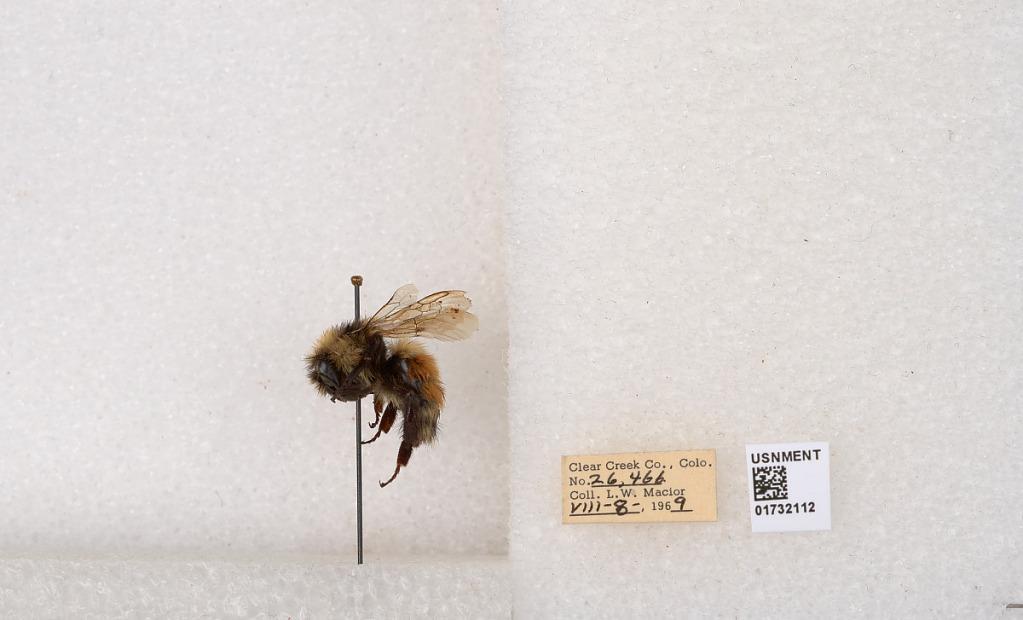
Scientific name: Bombus (Pyrobombus) sylvicola Kirby
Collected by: L. Macior
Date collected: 1969-8-8
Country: United States
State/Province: Colorado
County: Clear Creek
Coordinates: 39.7006, -105.694